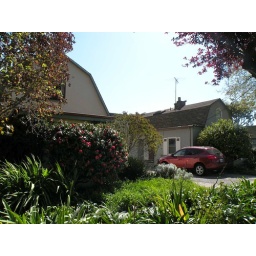
Jarvis House, 1230-32 Allston, Berkeley, 1916Dutch colonial houses facing a common off street courtyard entryPhoto taken in 2009